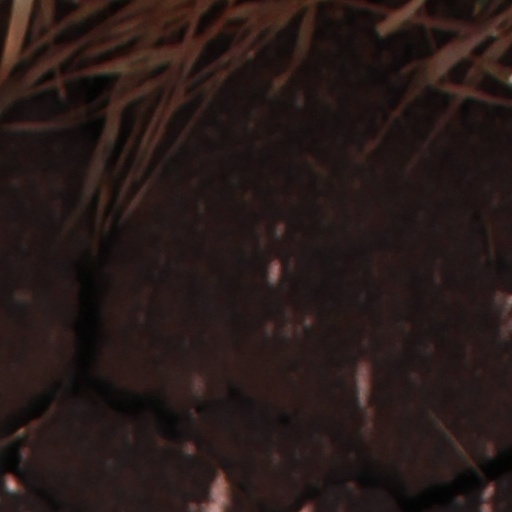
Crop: wheat